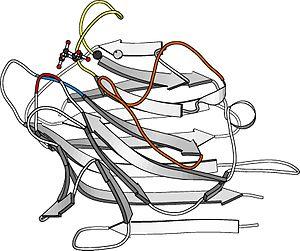
Les lectines de légumineuses sont une famille de protéines liant des sucres, ou lectines, se trouvant dans les graines des Fabaceae, et en plus petite quantité, dans l'ensemble de ces plantes. La famille est aussi appelée couramment « légumineuses » ou Papilionacées, mais ce ne sont pas de vrais synonymes. La fonction précise des lectines de légumineuses in vivo n'est pas connue mais on les suppose impliquées dans la défense des plantes contre leurs prédateurs. Des protéines similaires ont été trouvées dans d'autres familles de plantes et d'animaux. Elles sont utilisées depuis des décennies dans les études des systèmes d'interactions protéines-glucides, parce qu'elles montrent une extraordinaire variété de sites récepteurs-ligants et qu'elles sont faciles à purifier. Depuis des années, une quantité impressionnante de données structurelles ont ainsi été accumulées. Les protéines particulièrement bien étudiées sont celles de la famille des phytohémagglutinine et des concanavaline A.